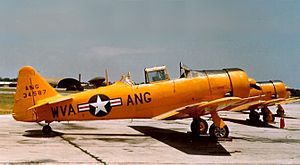
North American Aviation T-6 Texan / Varianter / T-6 (Texan)
West Virginia ANG T-6G.
North American Aviation T-6 Texan er et enmotors avanceret træningsfly som blev benyttet til at træne piloter fra United States Army Air Forces, United States Navy, Royal Air Force, og andre luftvåben fra det Britiske Commonwealth under 2. verdenskrig og indtil 1970'erne.